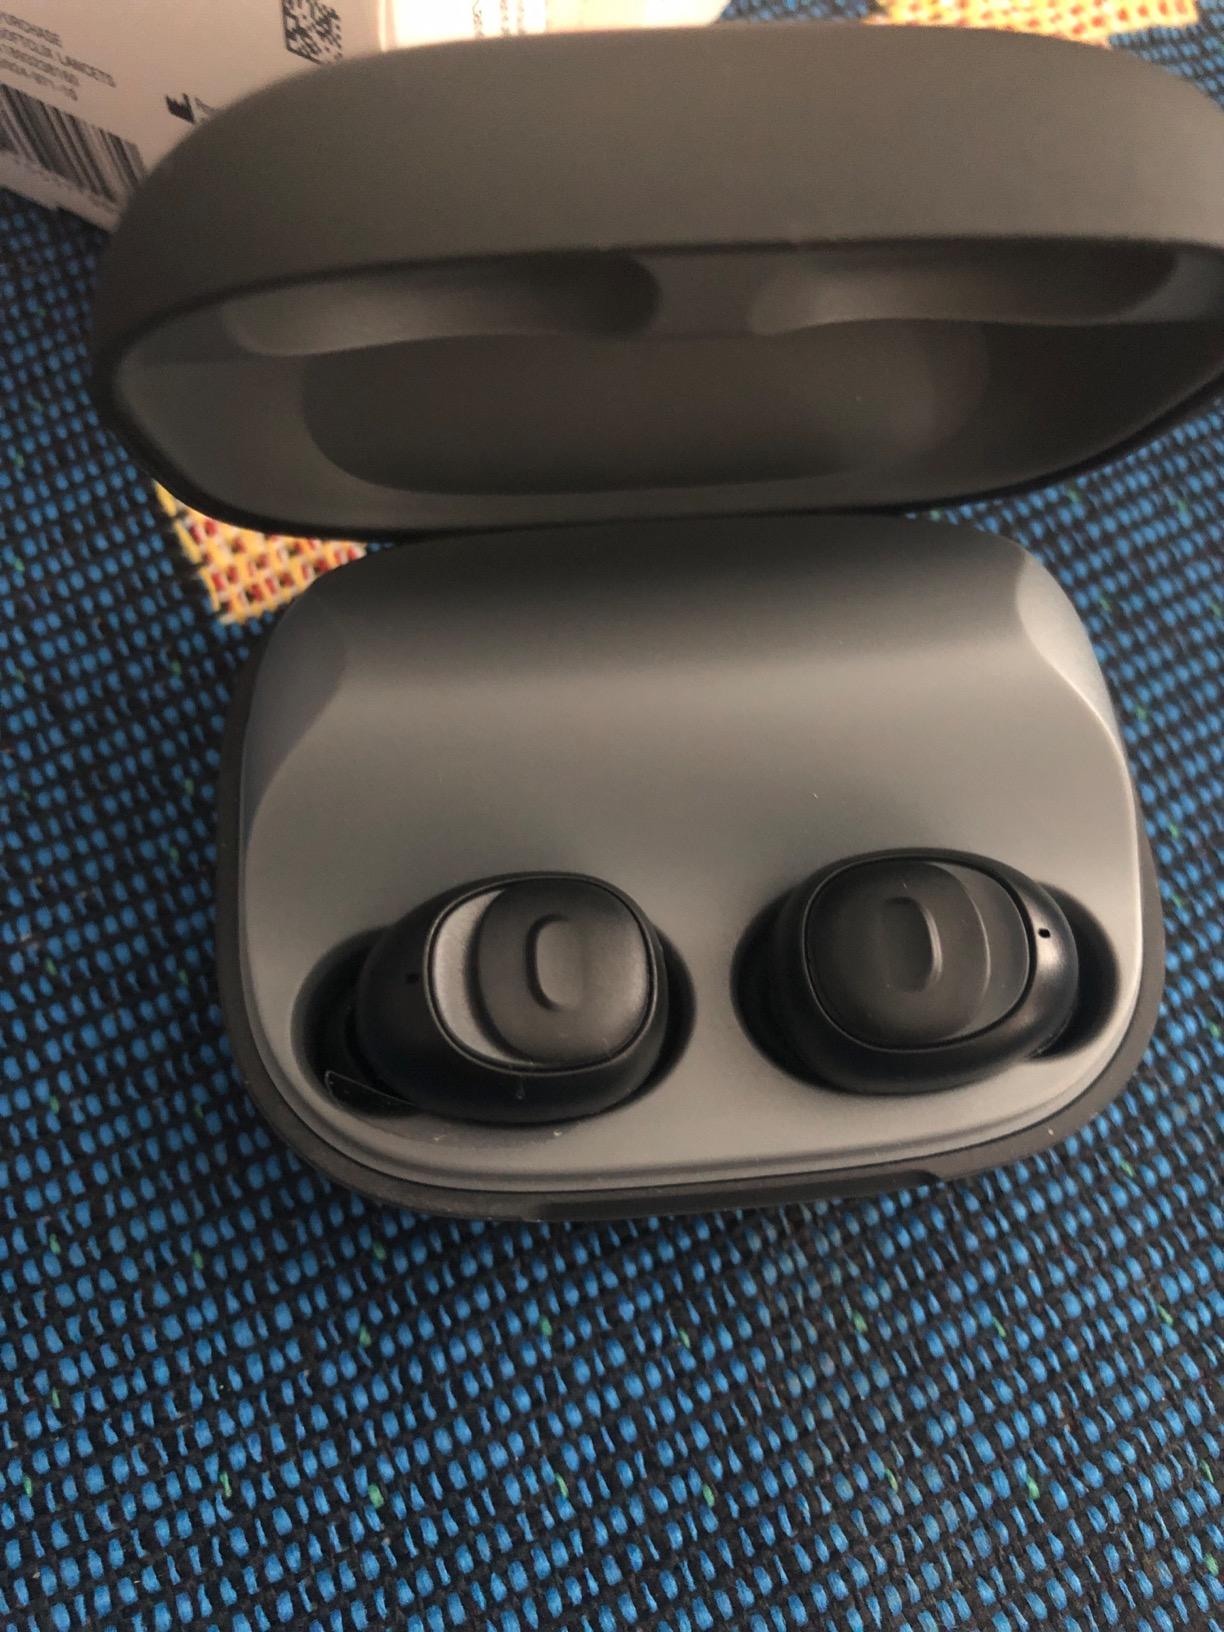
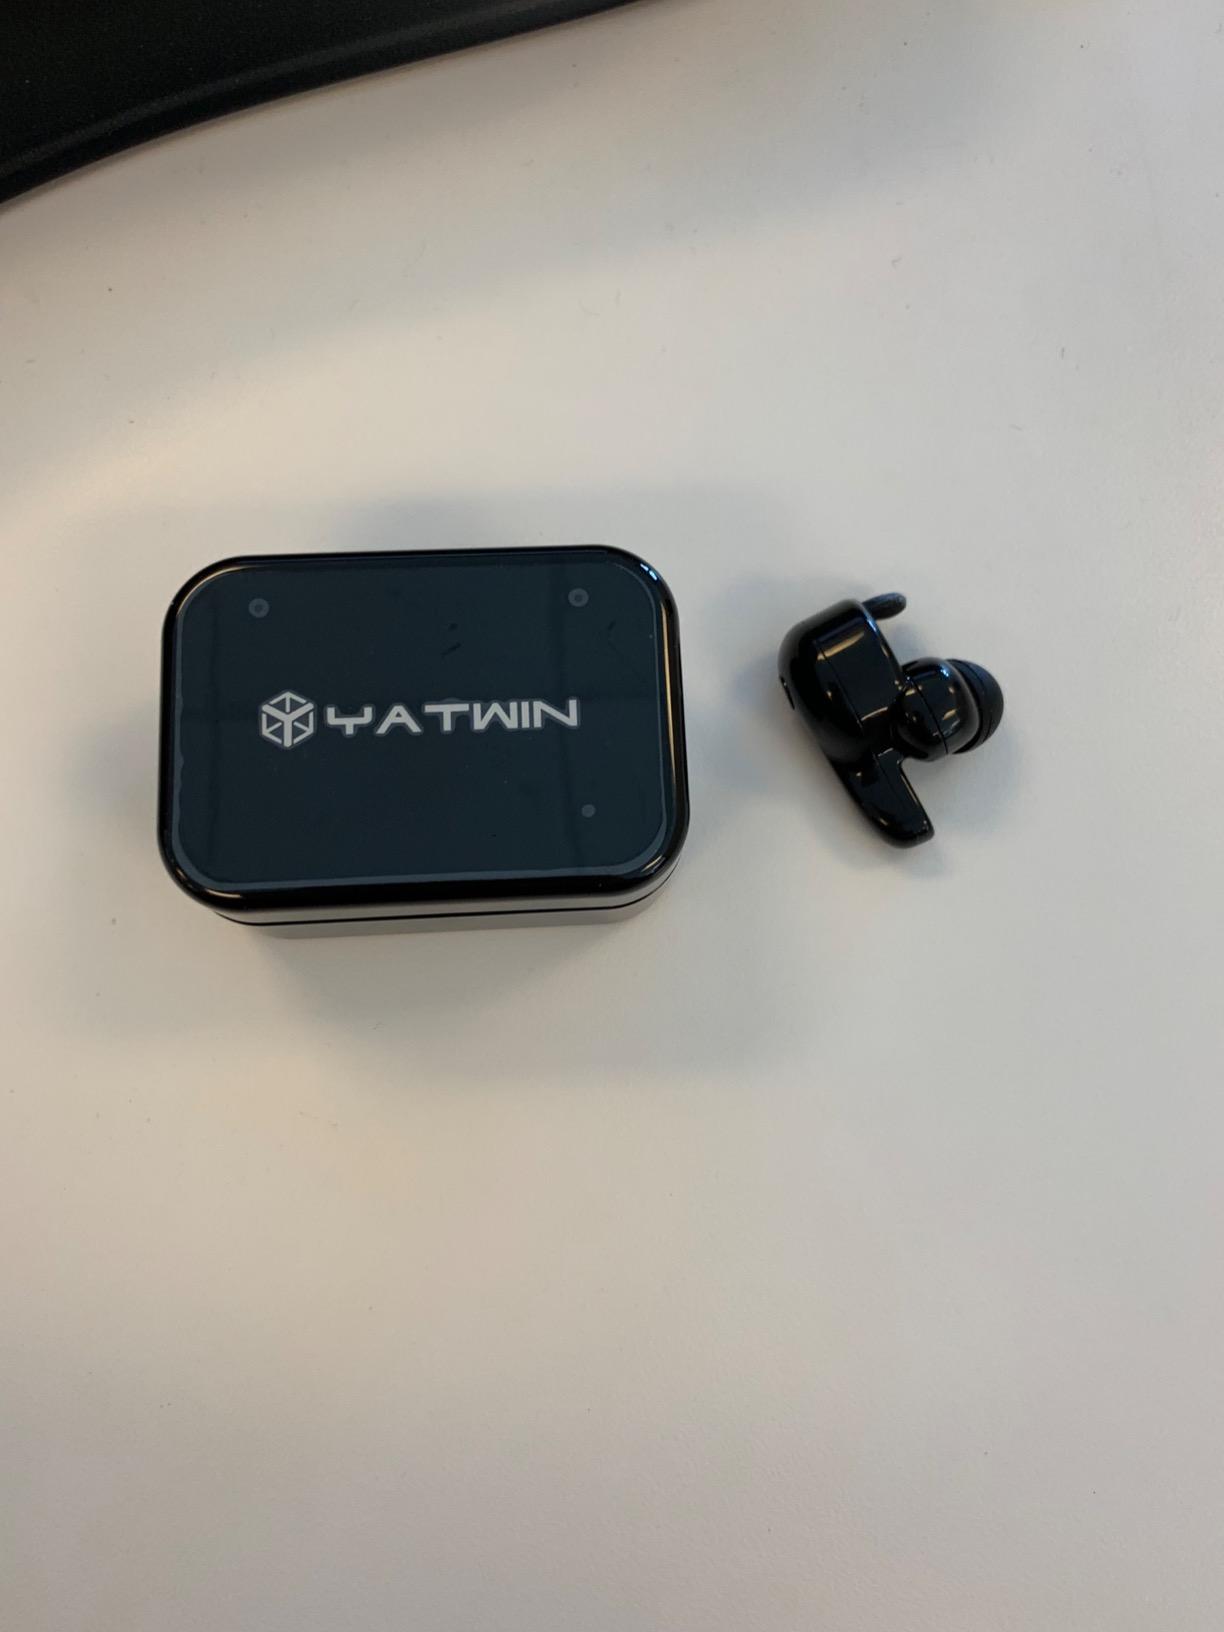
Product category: earbuds
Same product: no